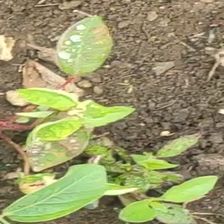
Weed species: Moti_dudhi(Euphorbia_geneculata_L)